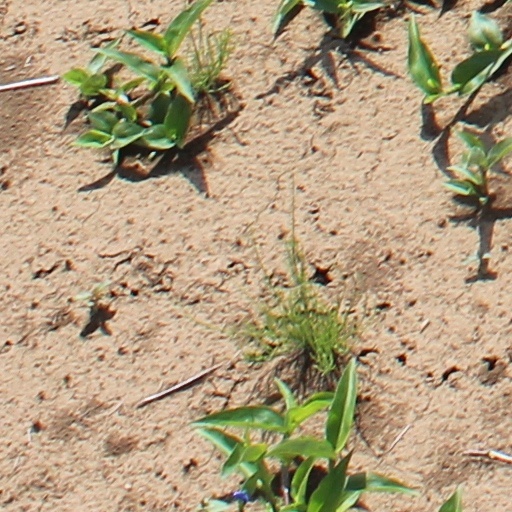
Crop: wheat